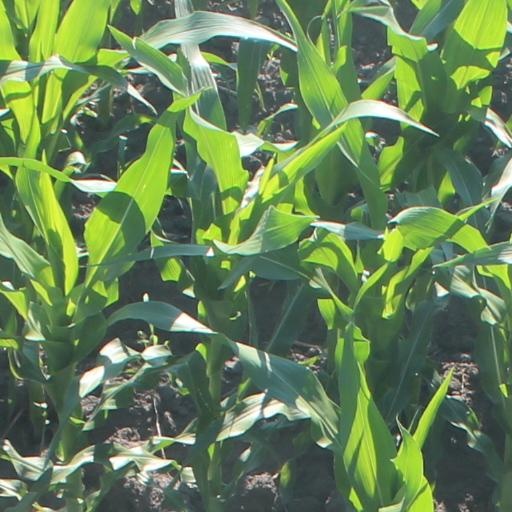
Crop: maize; corn